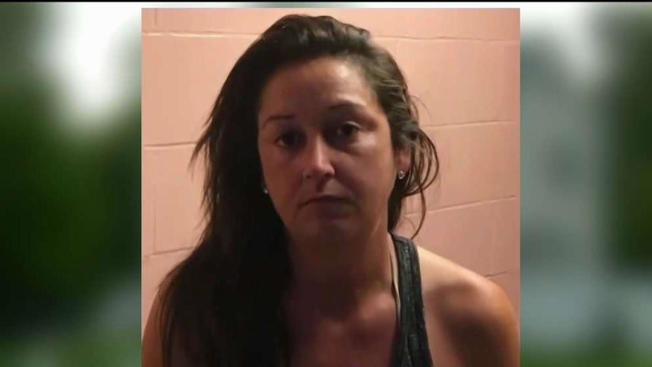
Gender: women